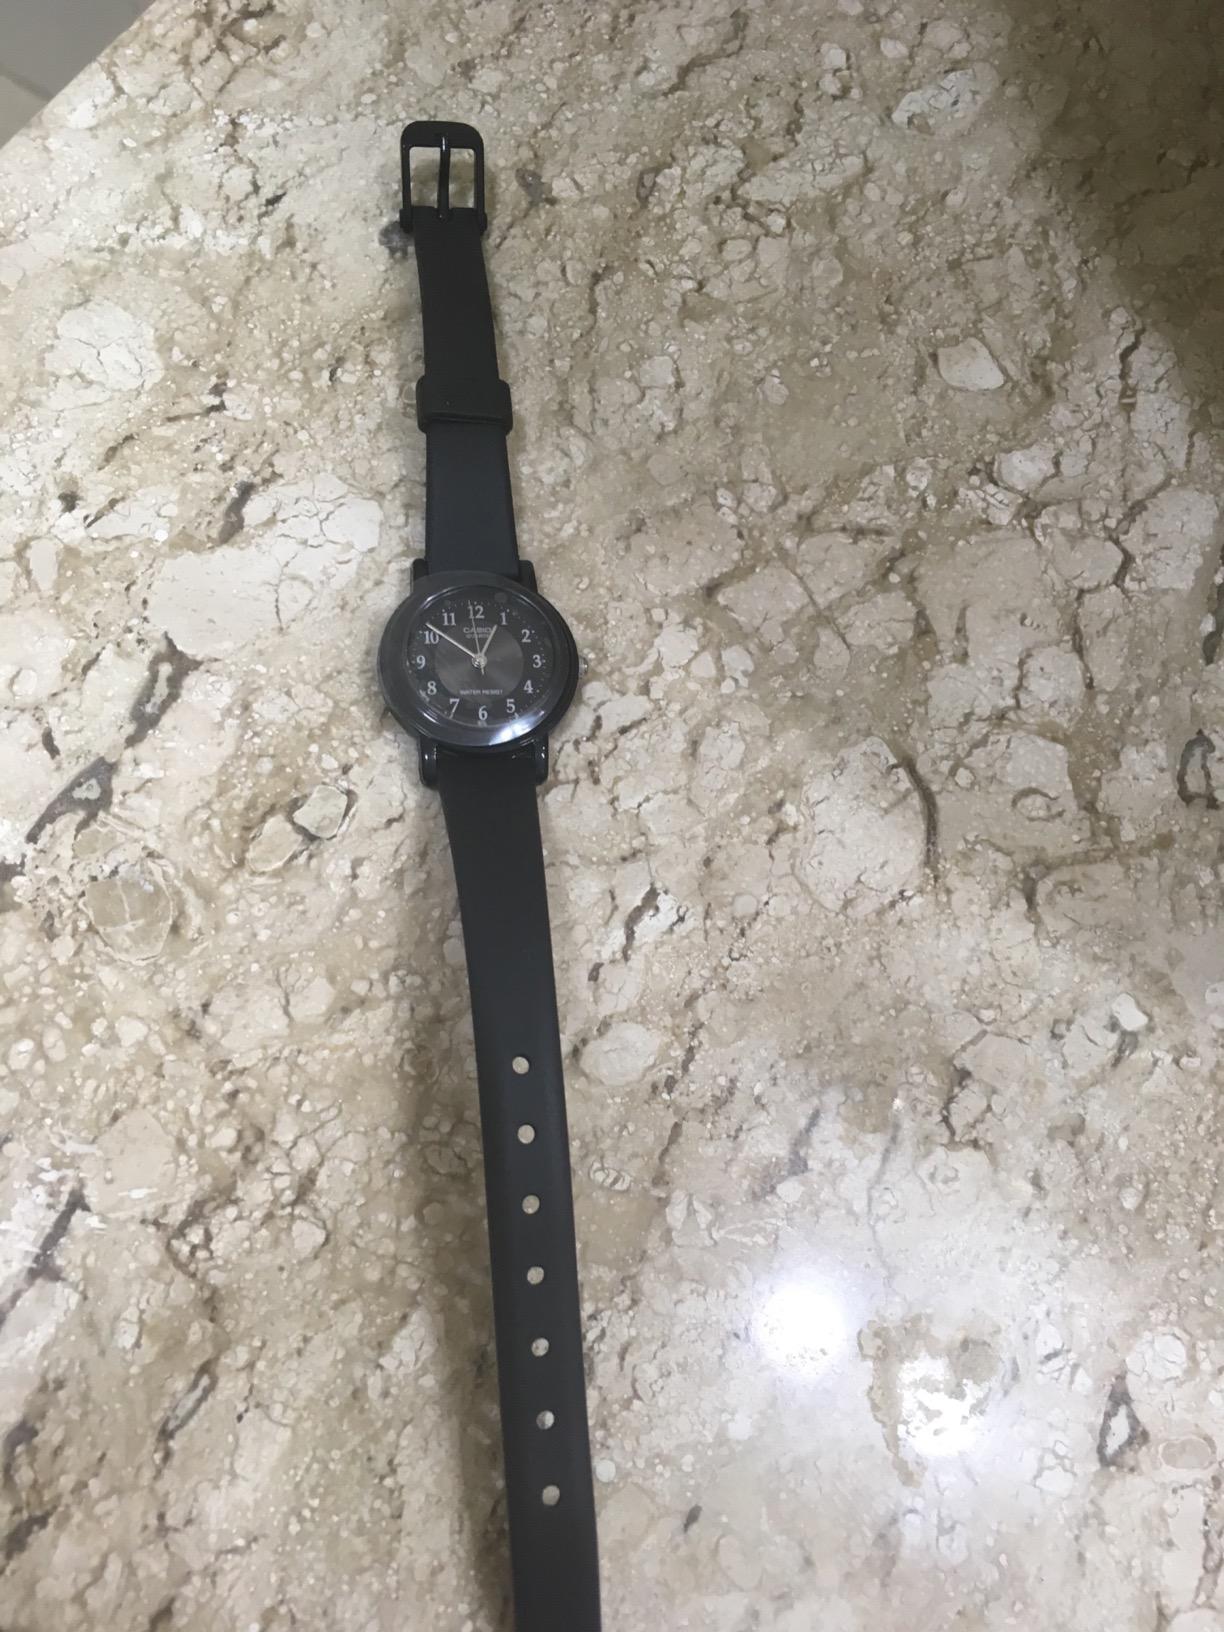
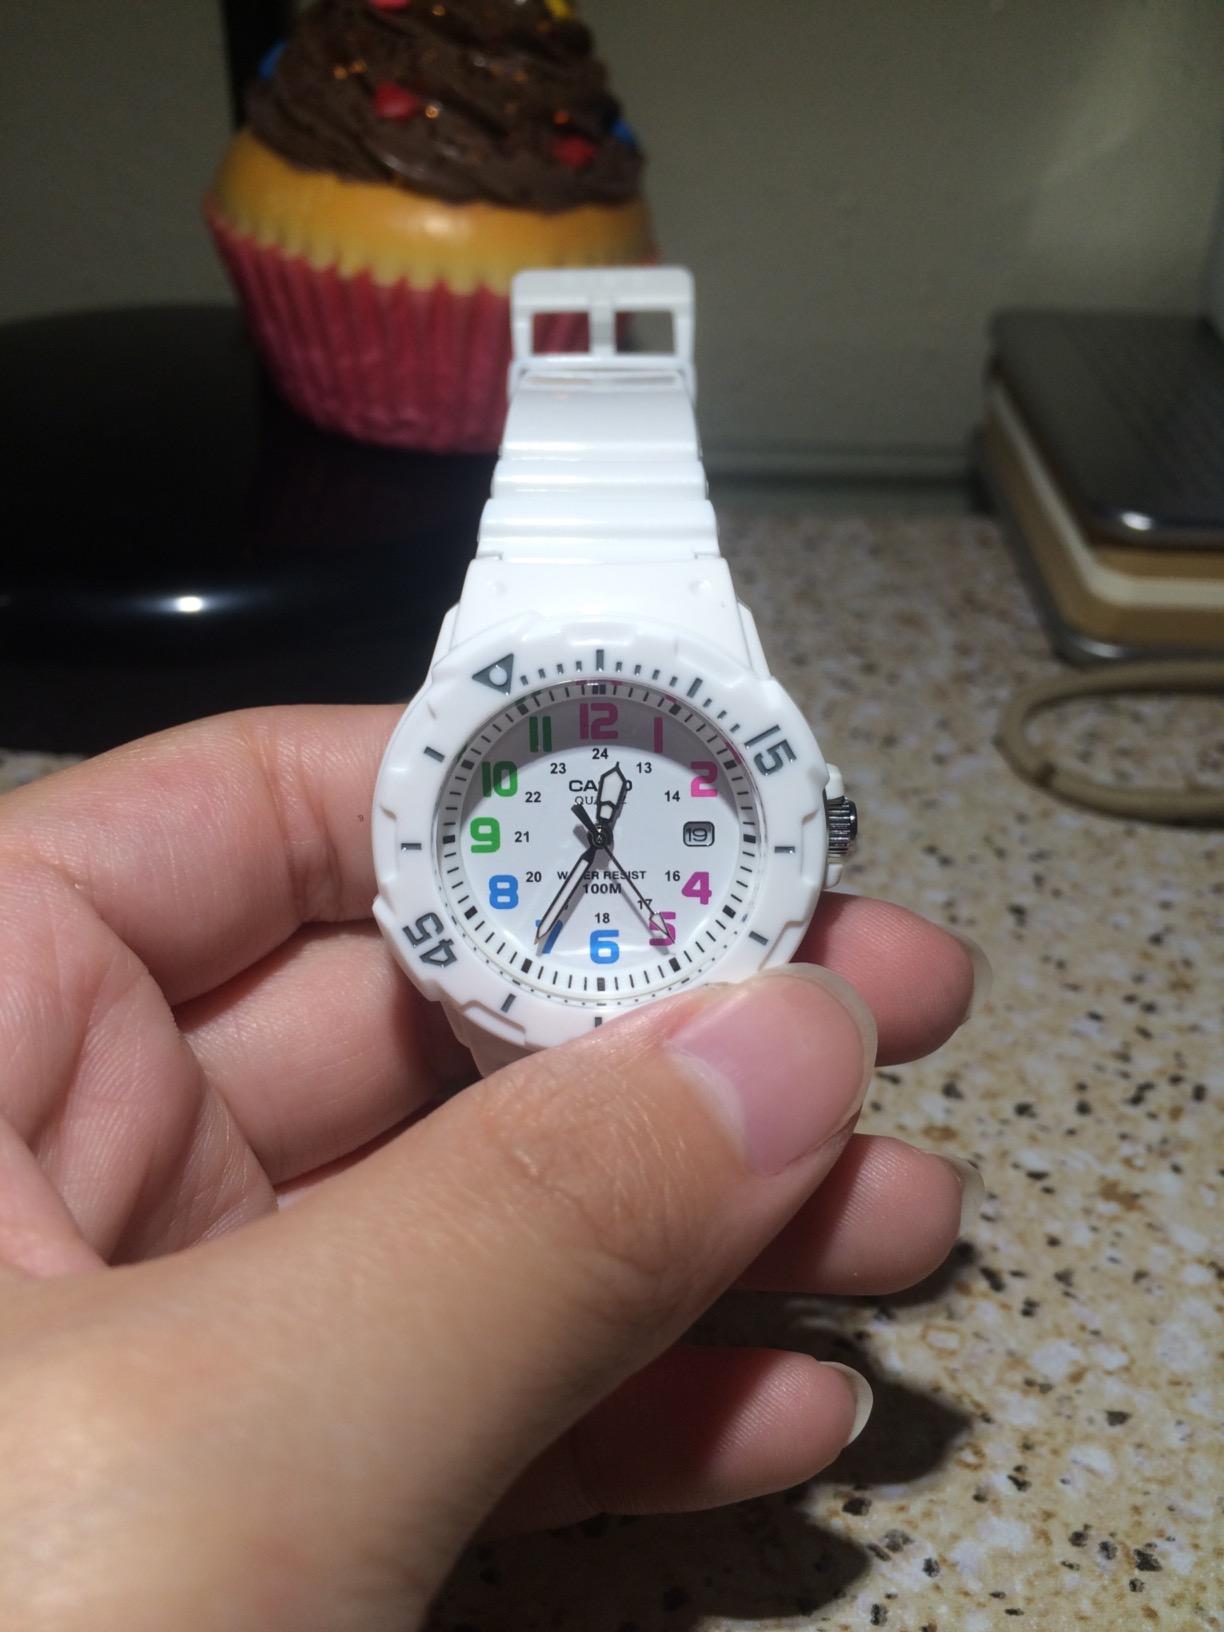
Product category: accessories_watch
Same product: no